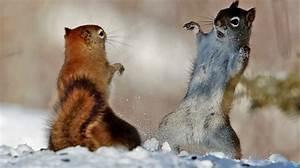
squirrel